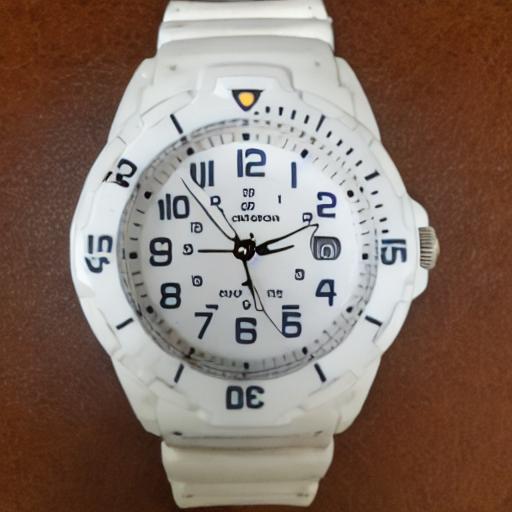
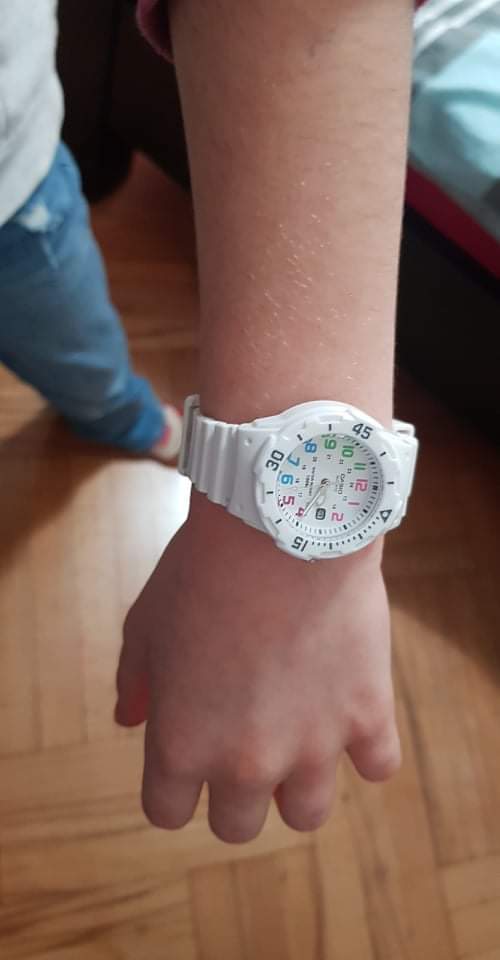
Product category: accessories_watch
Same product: no